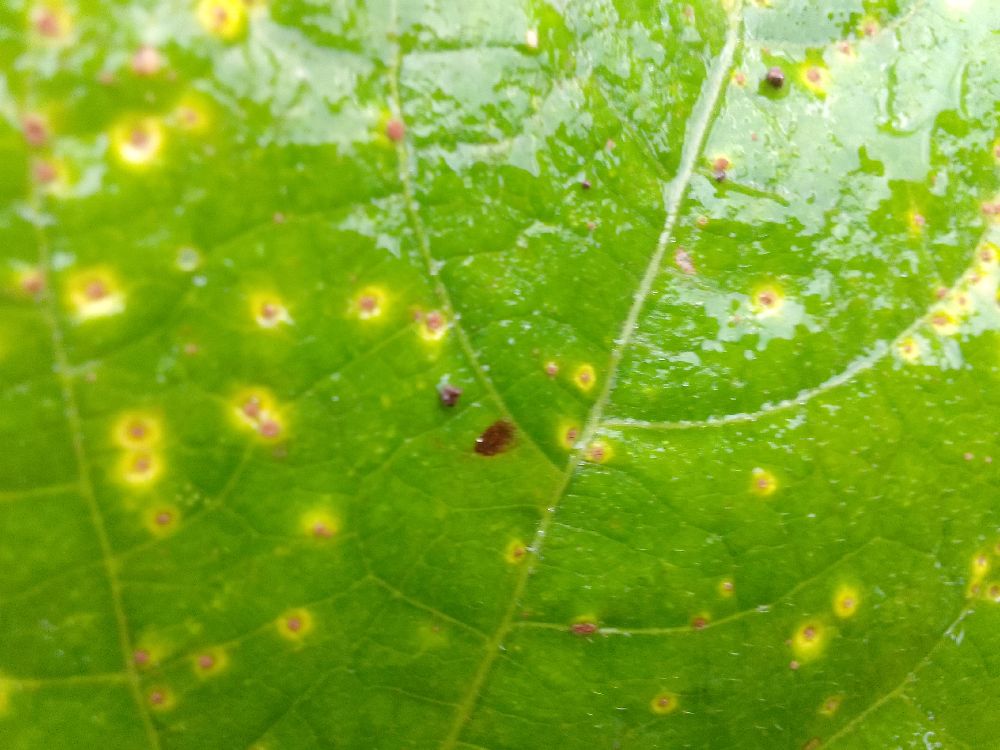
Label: rust